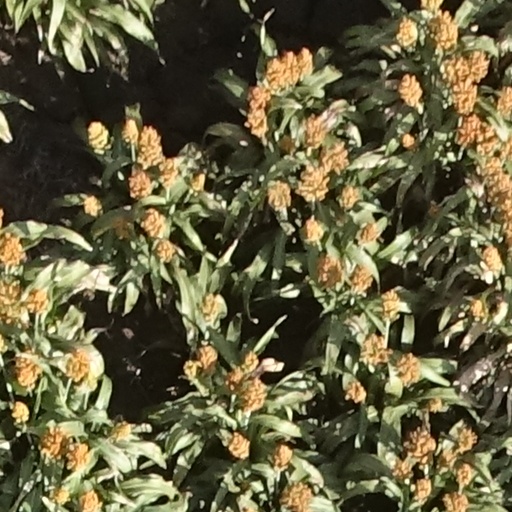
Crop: sorghum